Horsham Friends Meeting

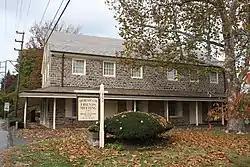
Horsham Friends Meeting. October 2012.

The Horsham Friends Meeting is an historic American Quaker meeting house which is located in Horsham, Pennsylvania. Home to the Horsham Monthly Meeting, it has been listed on the National Register of Historic Places since June 21, 1991.